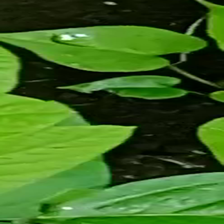
Weed species: Obscure_morning _glory(Ipomoea obscura)